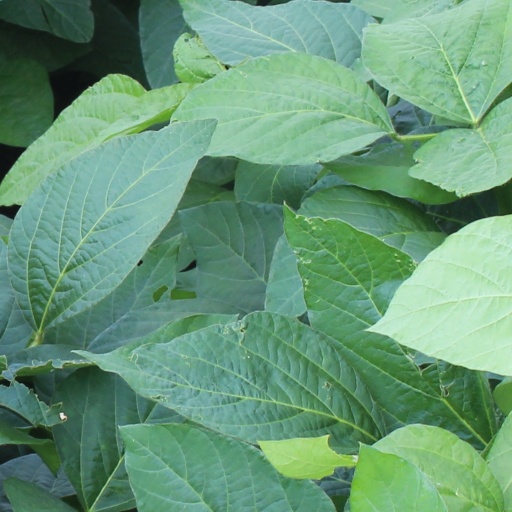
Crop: soybean